Jewel (singer)

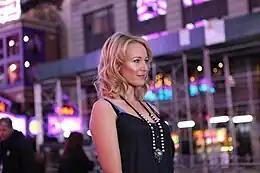
Jewel at the "Yahoo! Yodel" event in New York City, 2009

In June 2003, Jewel released her fifth studio album, titled "0304". The album was promoted by its lead single, "Intuition", which reached No. 5 on the "Billboard" Adult Pop Songs chart and No. 20 on the Billboard Hot 100. Within two months of its release, the album had sold over 350,000 in the United States. The shift in musical style on "0304" was noted by several critics, with "People" deeming it "an extreme musical makeover." In response, Jewel commented that she had been inspired to make a more upbeat-sounding record in light of the Iraq War: "I knew we were headed to war [at the time]... The music that has always done well during wartime has always been music that makes you want to escape." In his review of the album, Alexis Petridis of "The Guardian" wrote "It's the most dramatic image overhaul you're ever likely to see". Both "Intuition" and its follow-up single "Stand" were number one hits on the Dance Club Songs chart.